TMEM241

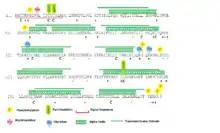
Structural Details of TMEM241 Isoform 1

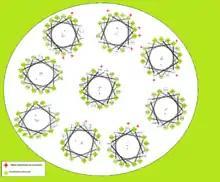
Alpha helix wheel diagram of TMEM241 isoform 1 showing hydrophobic and hydrophilic region interactions with lipid membrane.

TMEM241 is composed of 9 transmembrane domains forming a hydrophobic integral component of the membrane composed primarily of alpha helices. TMEM241 contains a VRG4 (Vanadate Resistant Glycosylation) domain with homology to the sugar transporter domain VRG4 from "Saccharomyces cerevisiae" (yeast).